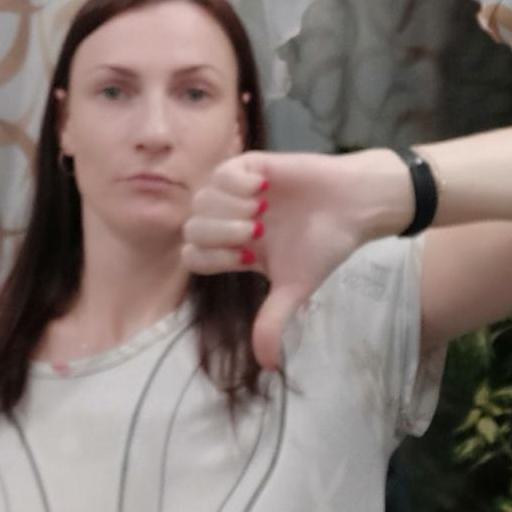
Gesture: dislike